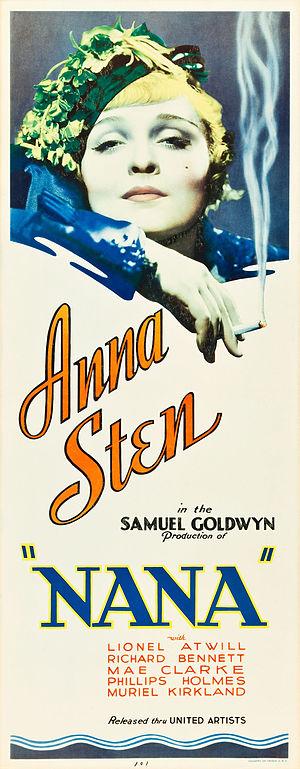
Nana est un film américain coréalisé par Dorothy Arzner et George Fitzmaurice, sorti en 1934.